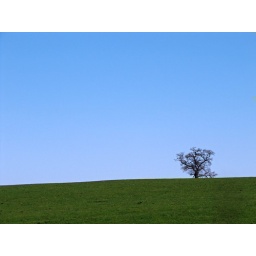
A pure blue sky, deep emerald grass and a bit of foreground interest. Taken in Hazleborough Wood, Silverstone, 2010.